Answer in natural language. Considering the relative positions, where is twotiered metal cart with respect to green threecushion sofa? Choose between the following options: above or below
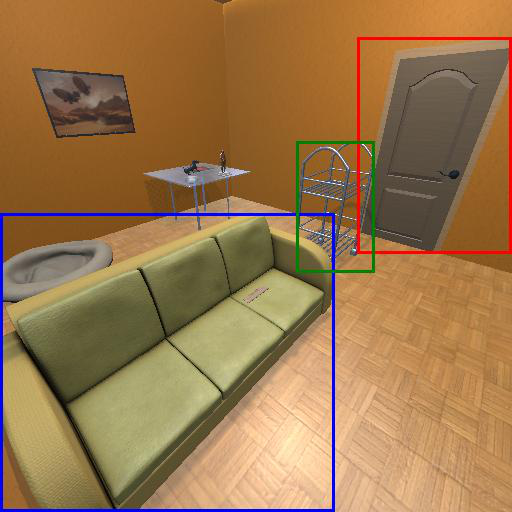
<answer>above</answer>